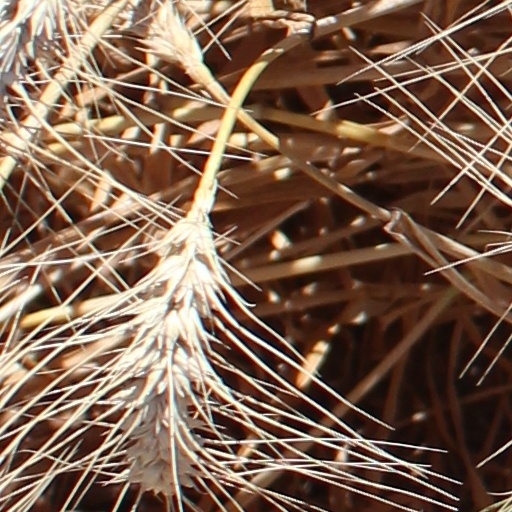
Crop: wheat